Florida panther

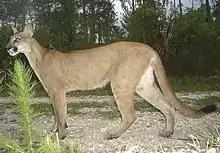
A juvenile

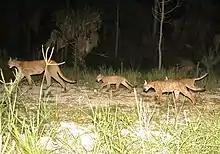
A mother with three cubs

Panther kittens are born in dens created by their mothers, often in dense scrub. The dens are chosen based on a variety of factors, including prey availability, and have been observed in a range of habitats. Kittens will spend the first 6–8 weeks of life in those dens, dependent on their mother. In the first 2–3 weeks, the mother spends most of her time nursing the kittens; after this period, she spends more time away from the den, to wean the kittens and to hunt prey to bring to the den. Once they are old enough to leave the den, they hunt in the company of their mother. Male panthers are not encountered frequently during this time, as female and male panthers generally avoid each other outside of breeding. Kittens are usually 2 months old when they begin hunting with their mothers, and 2 years old when they begin to hunt and live on their own.